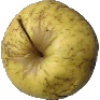
Label: Apple Golden 1